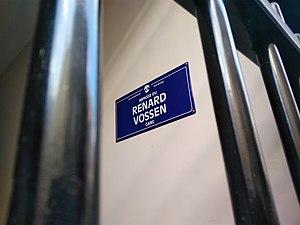
Nom et plaque de l'impasse du Renard
L'Impasse du Renard, est une impasse de Bruxelles.